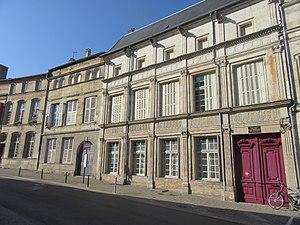
Hôtel de la Bessière
Sous le soleil de Satan est le premier roman publié de Georges Bernanos. Bernanos en commence l'écriture après l'armistice de 1918 et la termine en 1926. Il paraît pour la première fois aux éditions Plon en 1926.